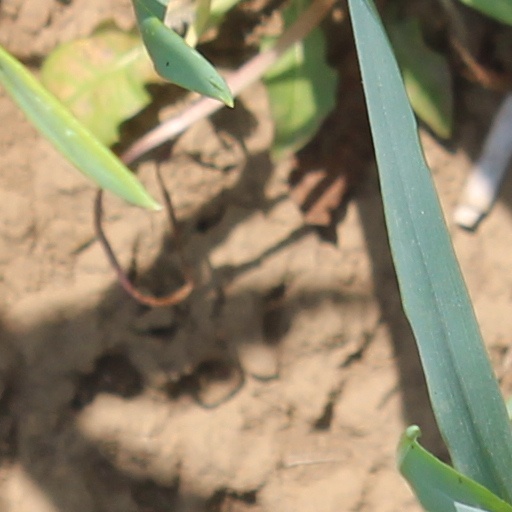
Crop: wheat